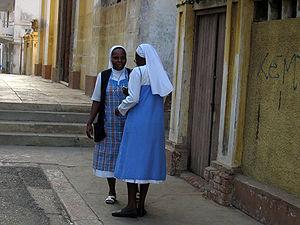
La cathédrale Saint-Louis de Saint-Louis-du-Sénégal est une cathédrale du XIXᵉ siècle située sur la place d'armes, dans le quartier sud de l'île Saint-Louis au Sénégal.
Le diocèse de Saint-Louis du Sénégal est une église particulière de l'Église catholique au Sénégal. Il est un des six diocèses suffragants de l'archidiocèse métropolitain de Dakar.